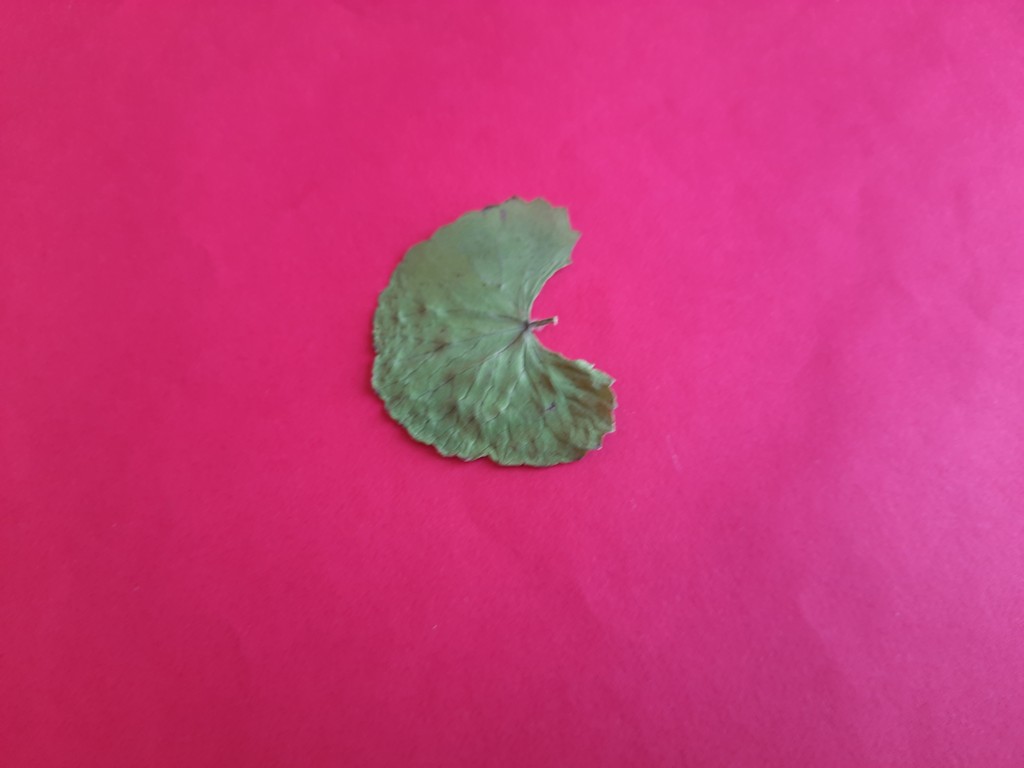
Label: Dried